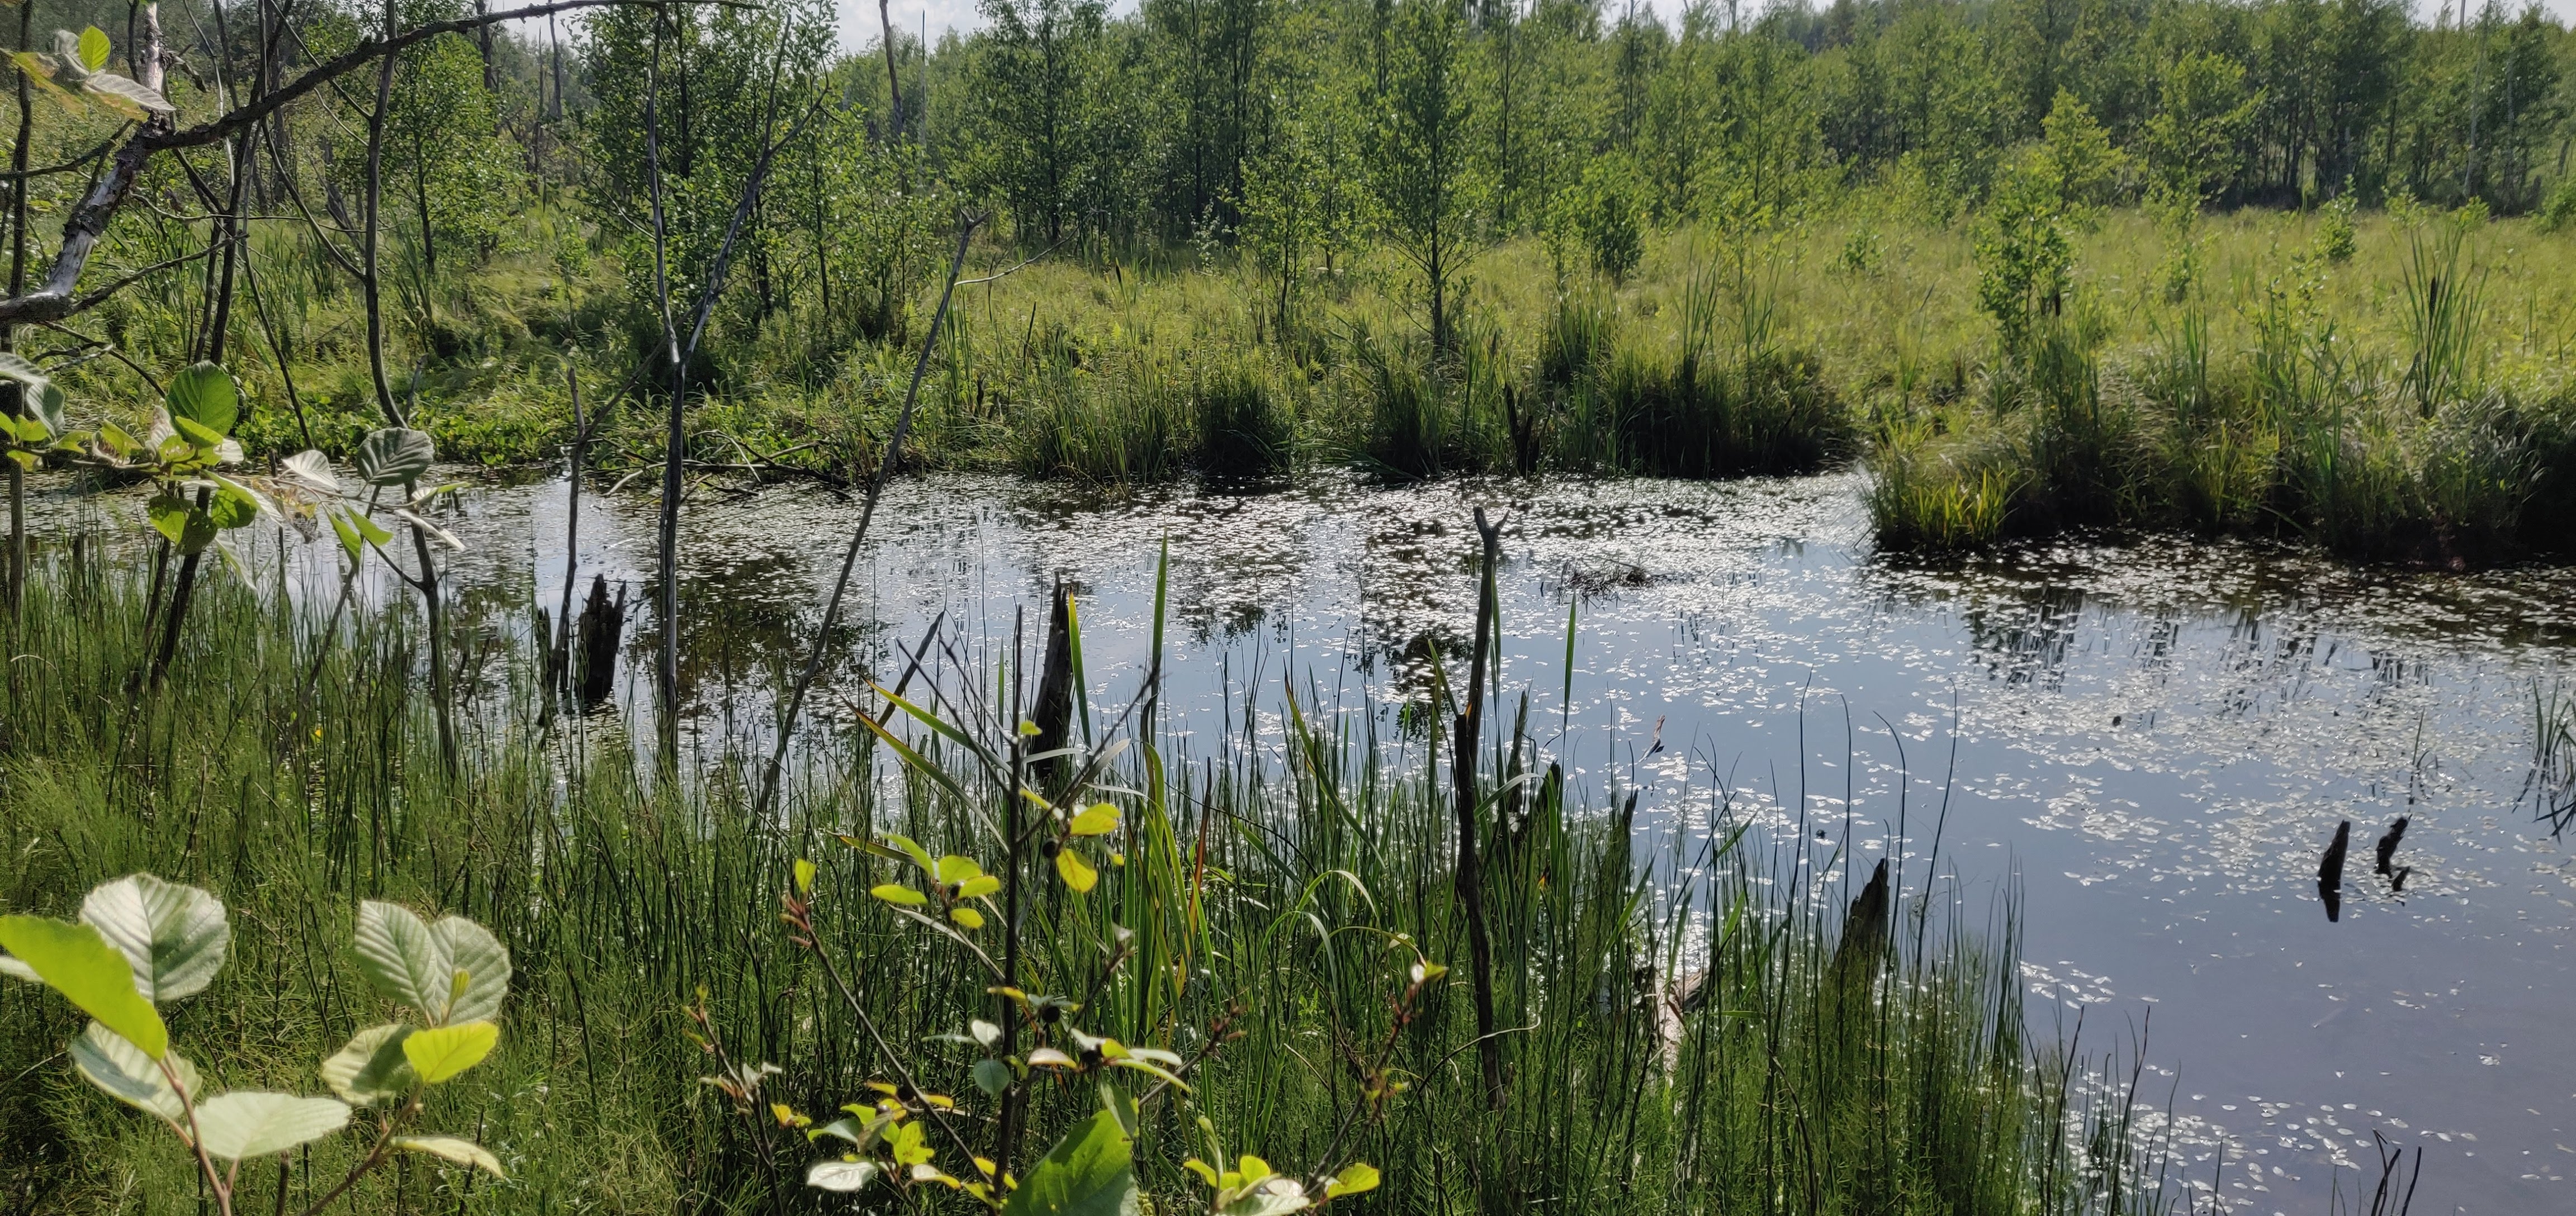
swamp, lithuania, wetland, water, plants, wild, nature, summer, plant, birch, tree, trees, forest, natural landscape, Freshwater marsh, natural environment, nature reserve, vegetation, marsh, fen, pond, bog, bank, plant community, biome, wilderness, grass family, grass, riparian forest, reflection, riparian zone, lake, wildflower, river, wildlife, floodplain, watercourse, landscape, flower, lacustrine plain, meadow, water lily, herbaceous plant, sedge family, salt marsh, tidal marsh